Rafael Guastavino

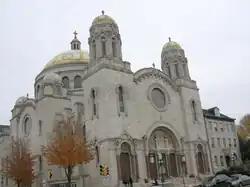
St. Francis de Sales Roman Catholic Church in Philadelphia

In 1881 Guastavino came to New York City from Valencia, with his youngest son, nine-year-old Rafael Jr. In Spain he had been an accomplished architect and was a contemporary of Antoni Gaudí. In the March 7, 1885 article entitled "The Dakota Apartment House", printed in "The Real Estate Record and Builders Guide", Guastavino was identified as the contractor in charge of "fireproof construction" of the luxury apartment building, which was completed in 1884. Though not specified, the work may very well have included the groined vault entries on the south side on West 72nd Street, and the north side on West 73rd Street, as well as the construction of the subterranean basement, and the 3-foot thick arched floors between the basement and attic levels.